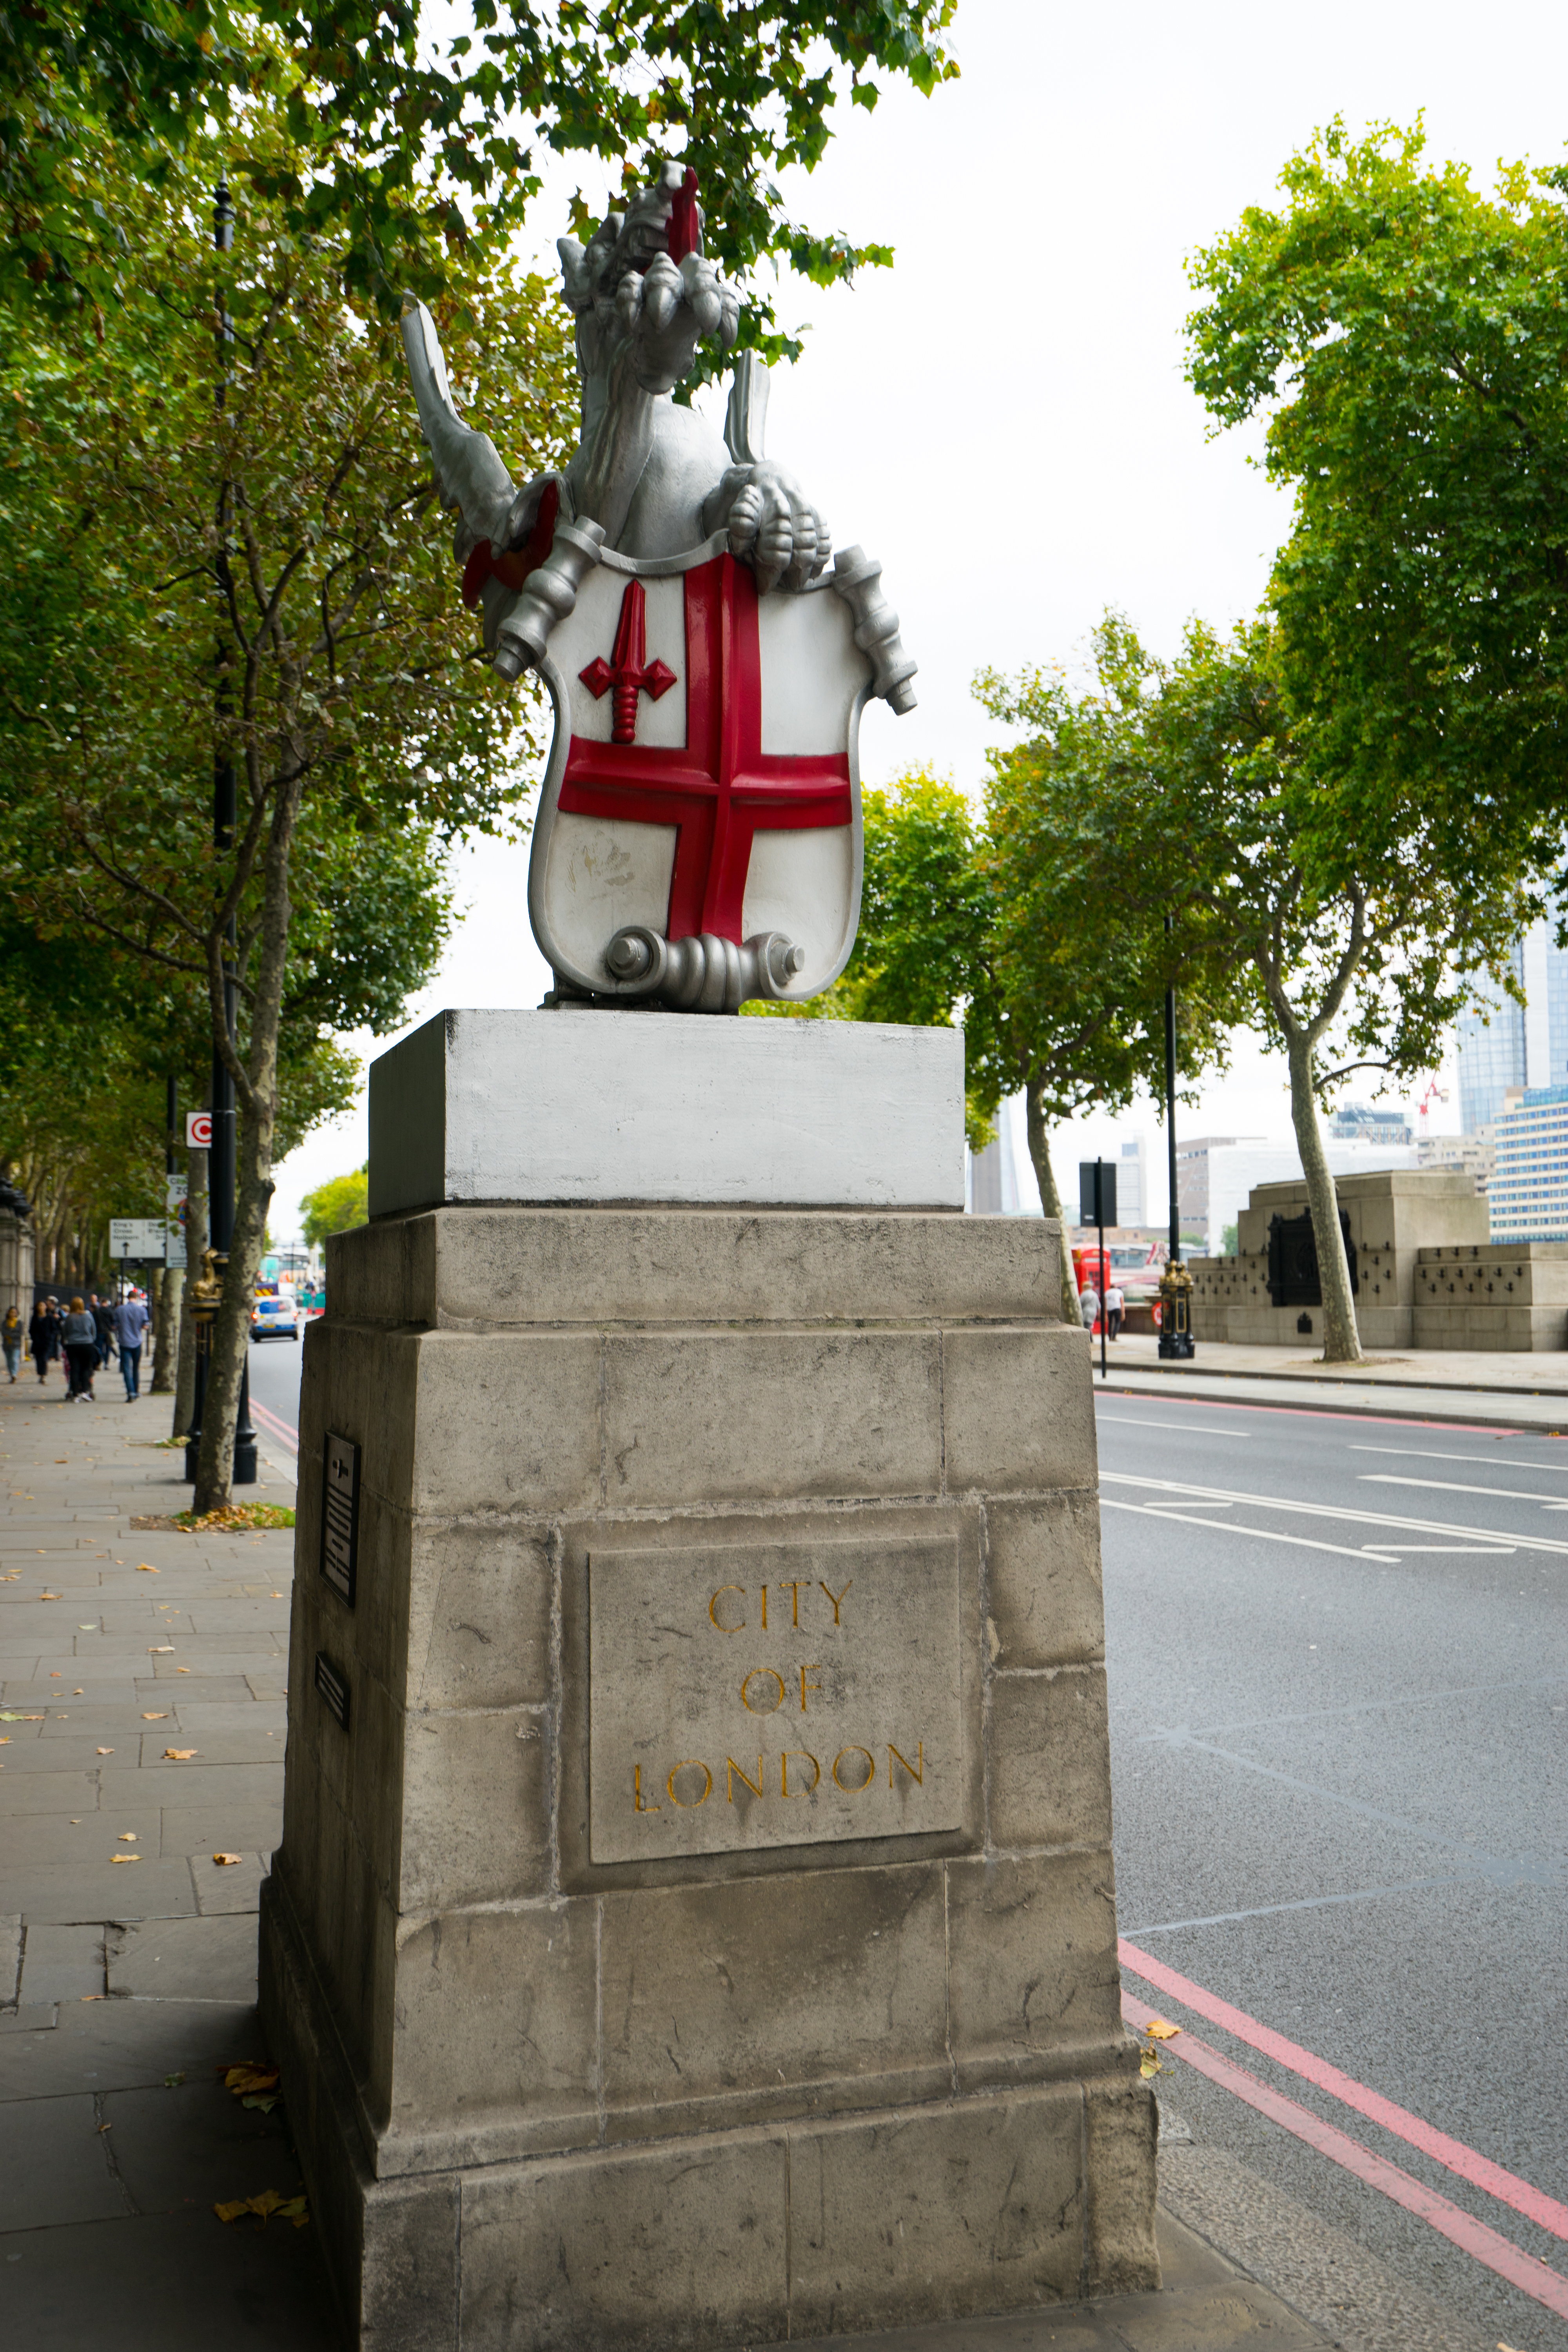
city, statue, monument, memorial, tree, sculpture, street